Paxton Lynch

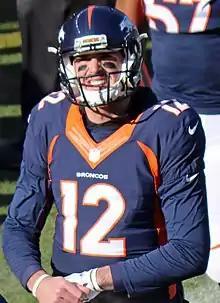
Lynch with the Denver Broncos in 2016

Paxton James Lynch (born February 12, 1994) is an American professional football quarterback. He played college football for the Memphis Tigers, and was selected in the first round of the 2016 NFL draft by the Denver Broncos. Lynch played just two seasons in Denver and made four starts before being released prior to the 2018 season. Lynch has also been a member of the Seattle Seahawks and Pittsburgh Steelers of the NFL, the Saskatchewan Roughriders of the Canadian Football League (CFL), the Michigan Panthers of the United States Football League (USFL), and the Orlando Guardians and San Antonio Brahmas of the XFL.